Kumbur

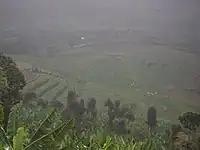
Terrace Farming at Kumbur

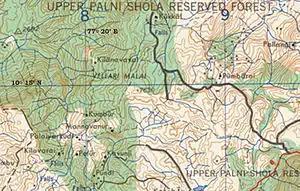
Upper Palani Reserve Forest showing Kumbur

There are about 500 Chettiar and Asari residents, most of whom are farmers and laborers growing potatoes, carrots, cabbage and garlic. Out of 245 households reporting income, the means of livelihood are: casual labour 91, subsistence cultivation 61, artisan 92 and salary 1. Some of the inhabitants work in Kodaikanal and have regular income.